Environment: real
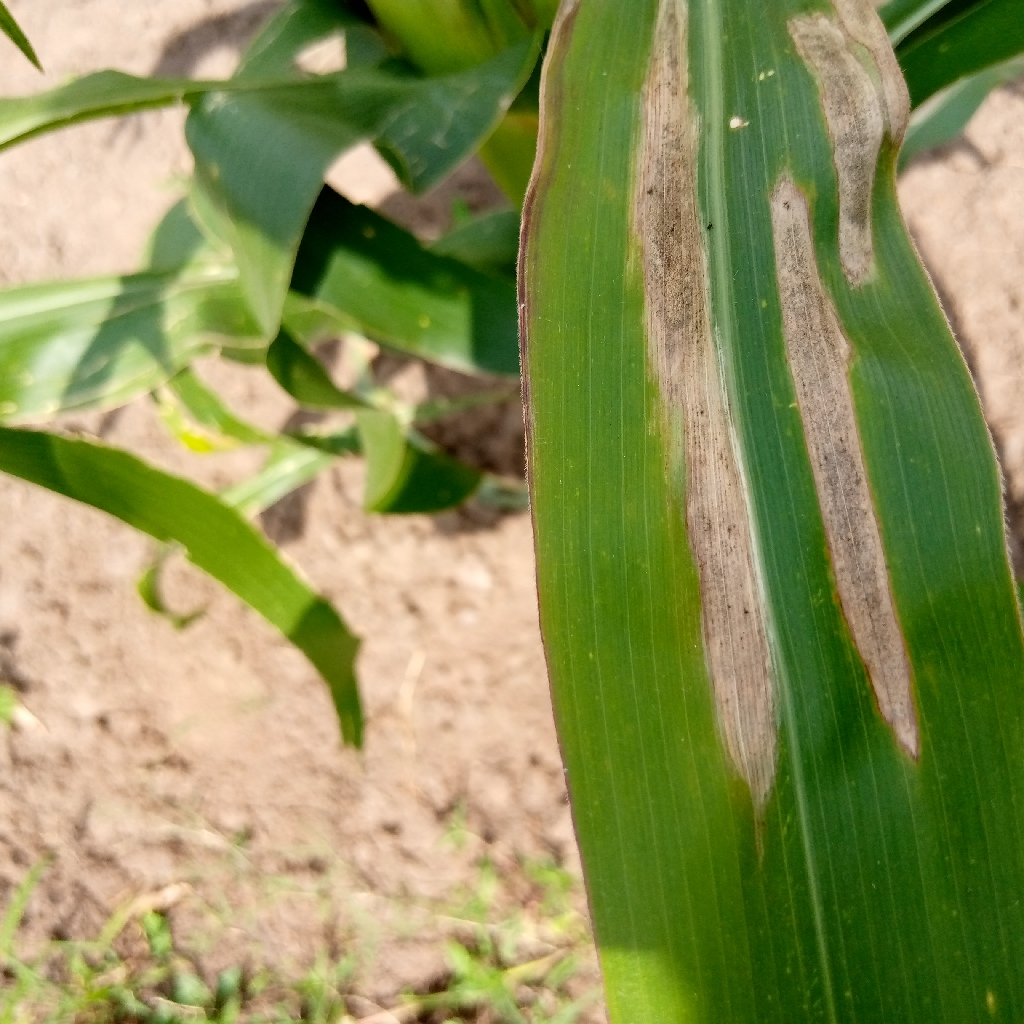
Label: northern_corn_leaf_blight